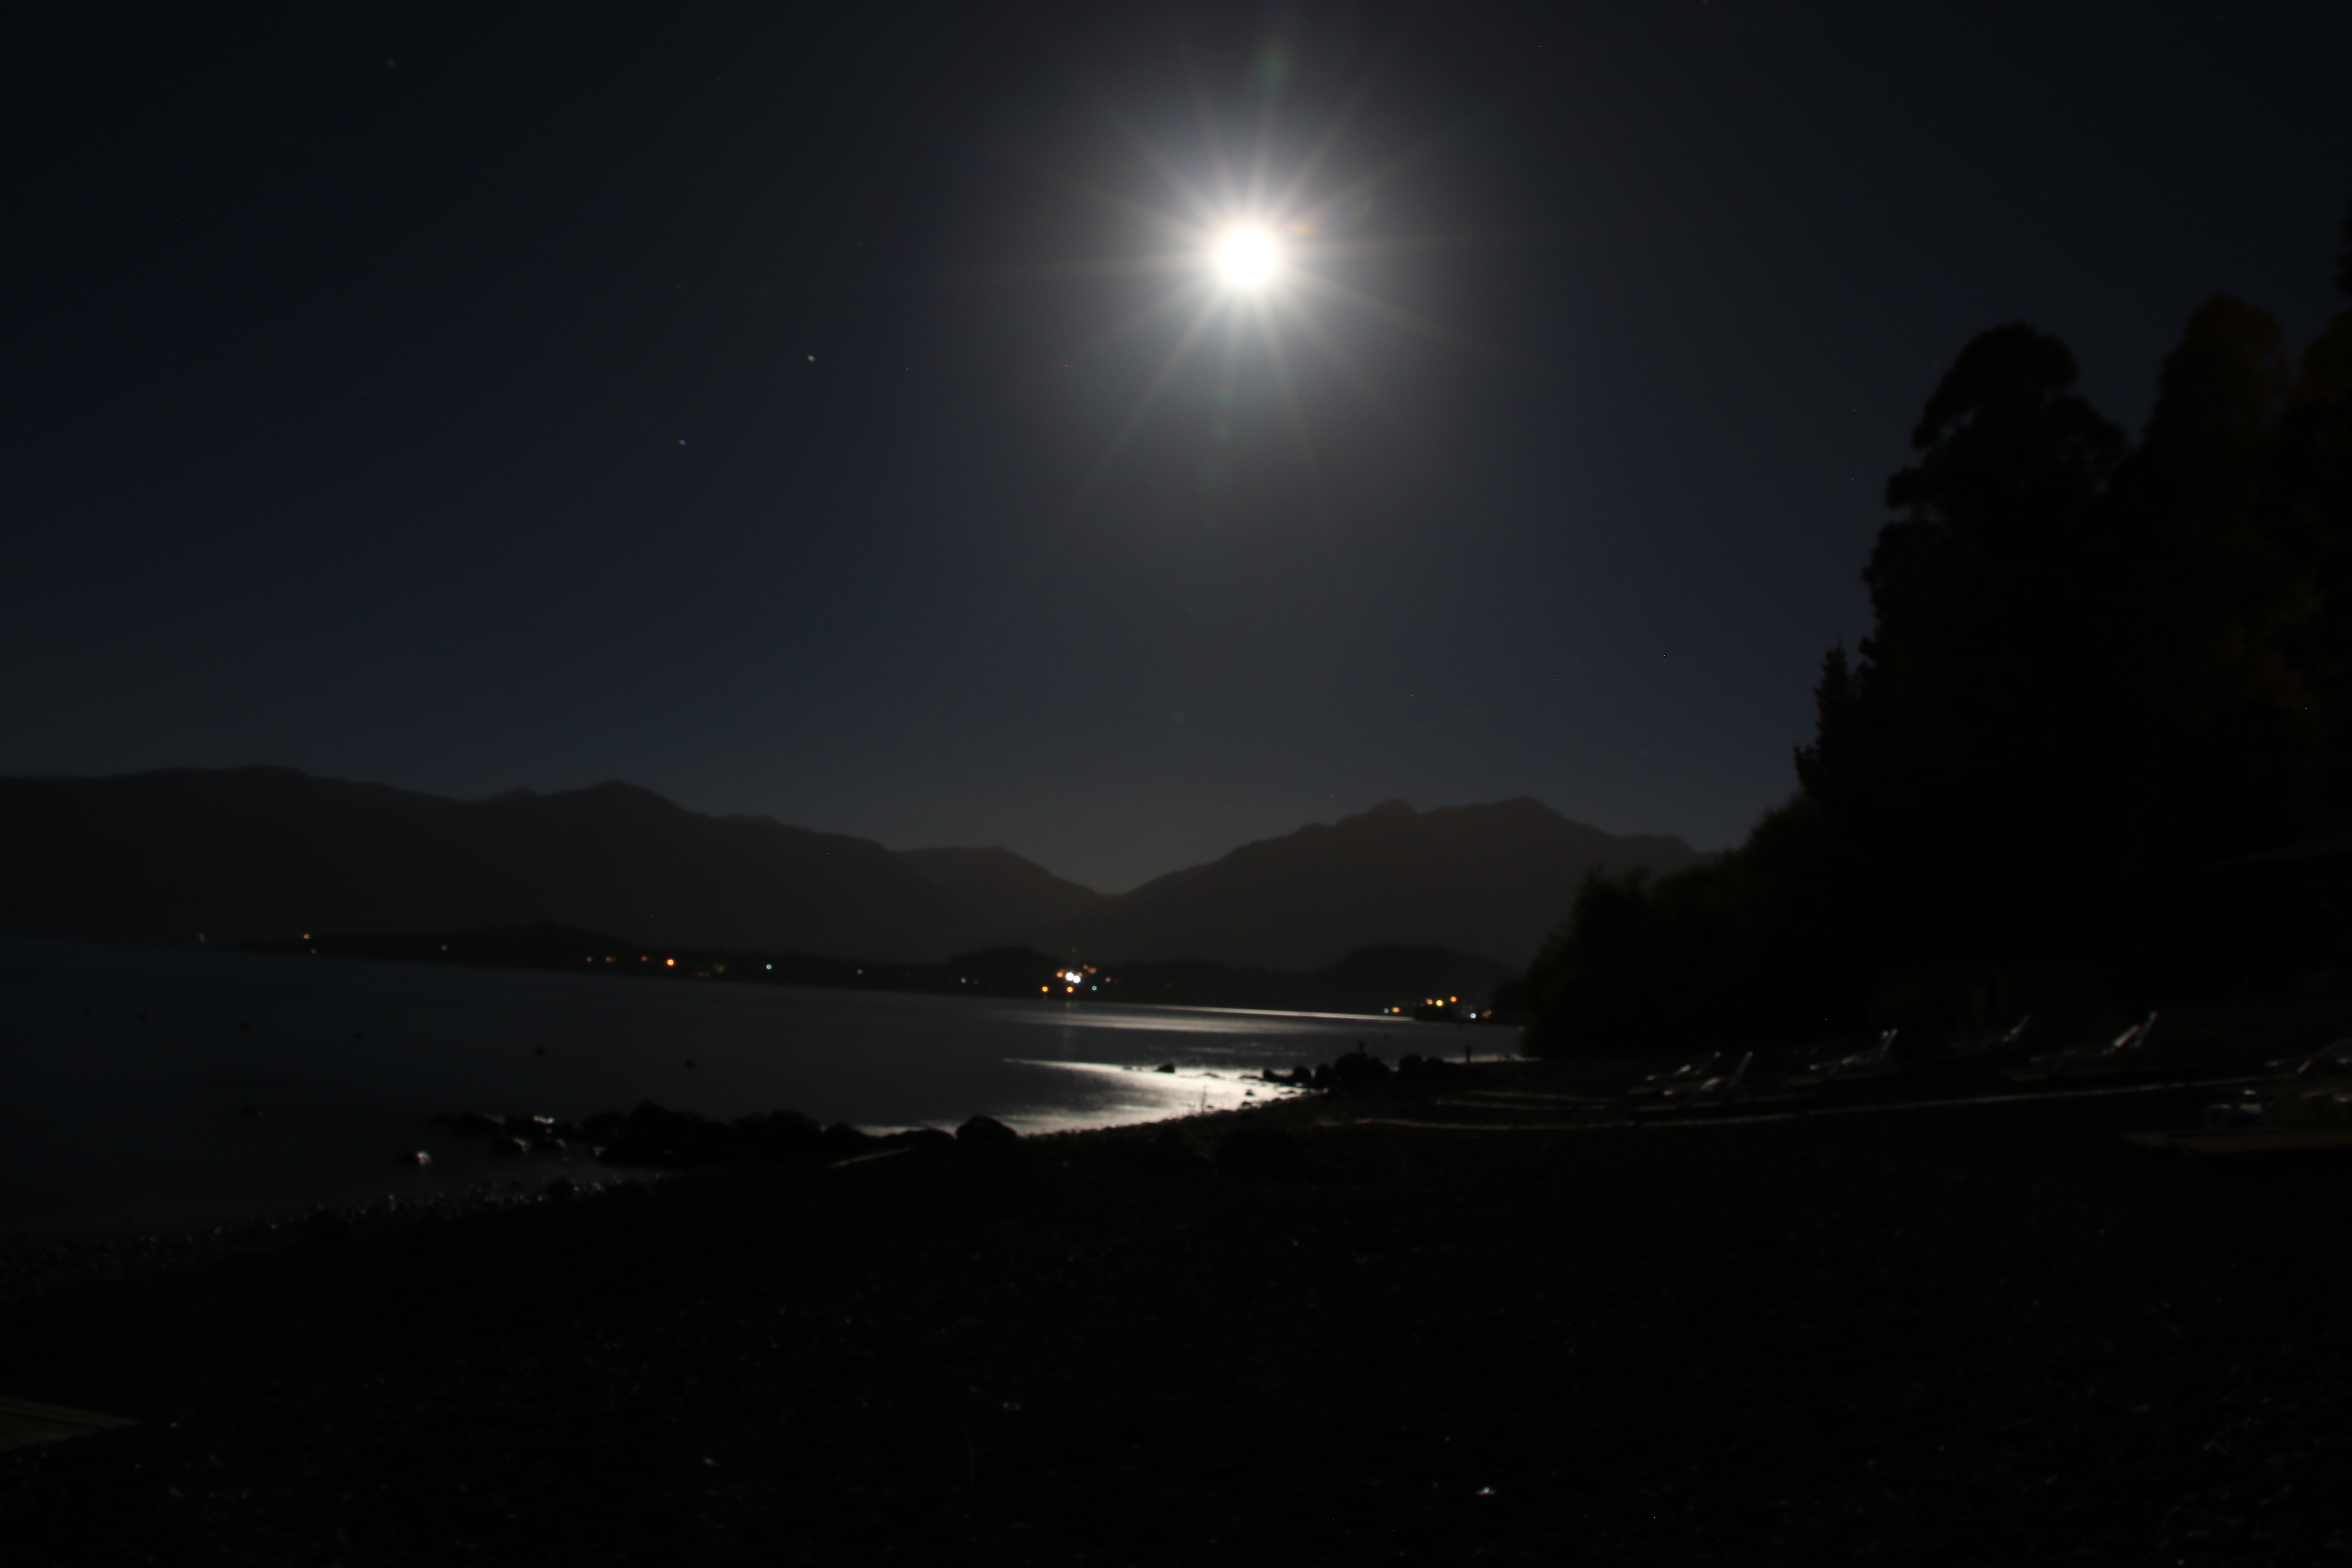
moonlight, landscape, moon, night, nature, sky, atmosphere, darkness, reflection, light, loch, atmosphere of earth, water, lake, phenomenon, sea, full moon, lighting, astronomical object, evening, horizon, calm, highland, celestial event, dusk, river, midnight, dawn, reservoir, mountain